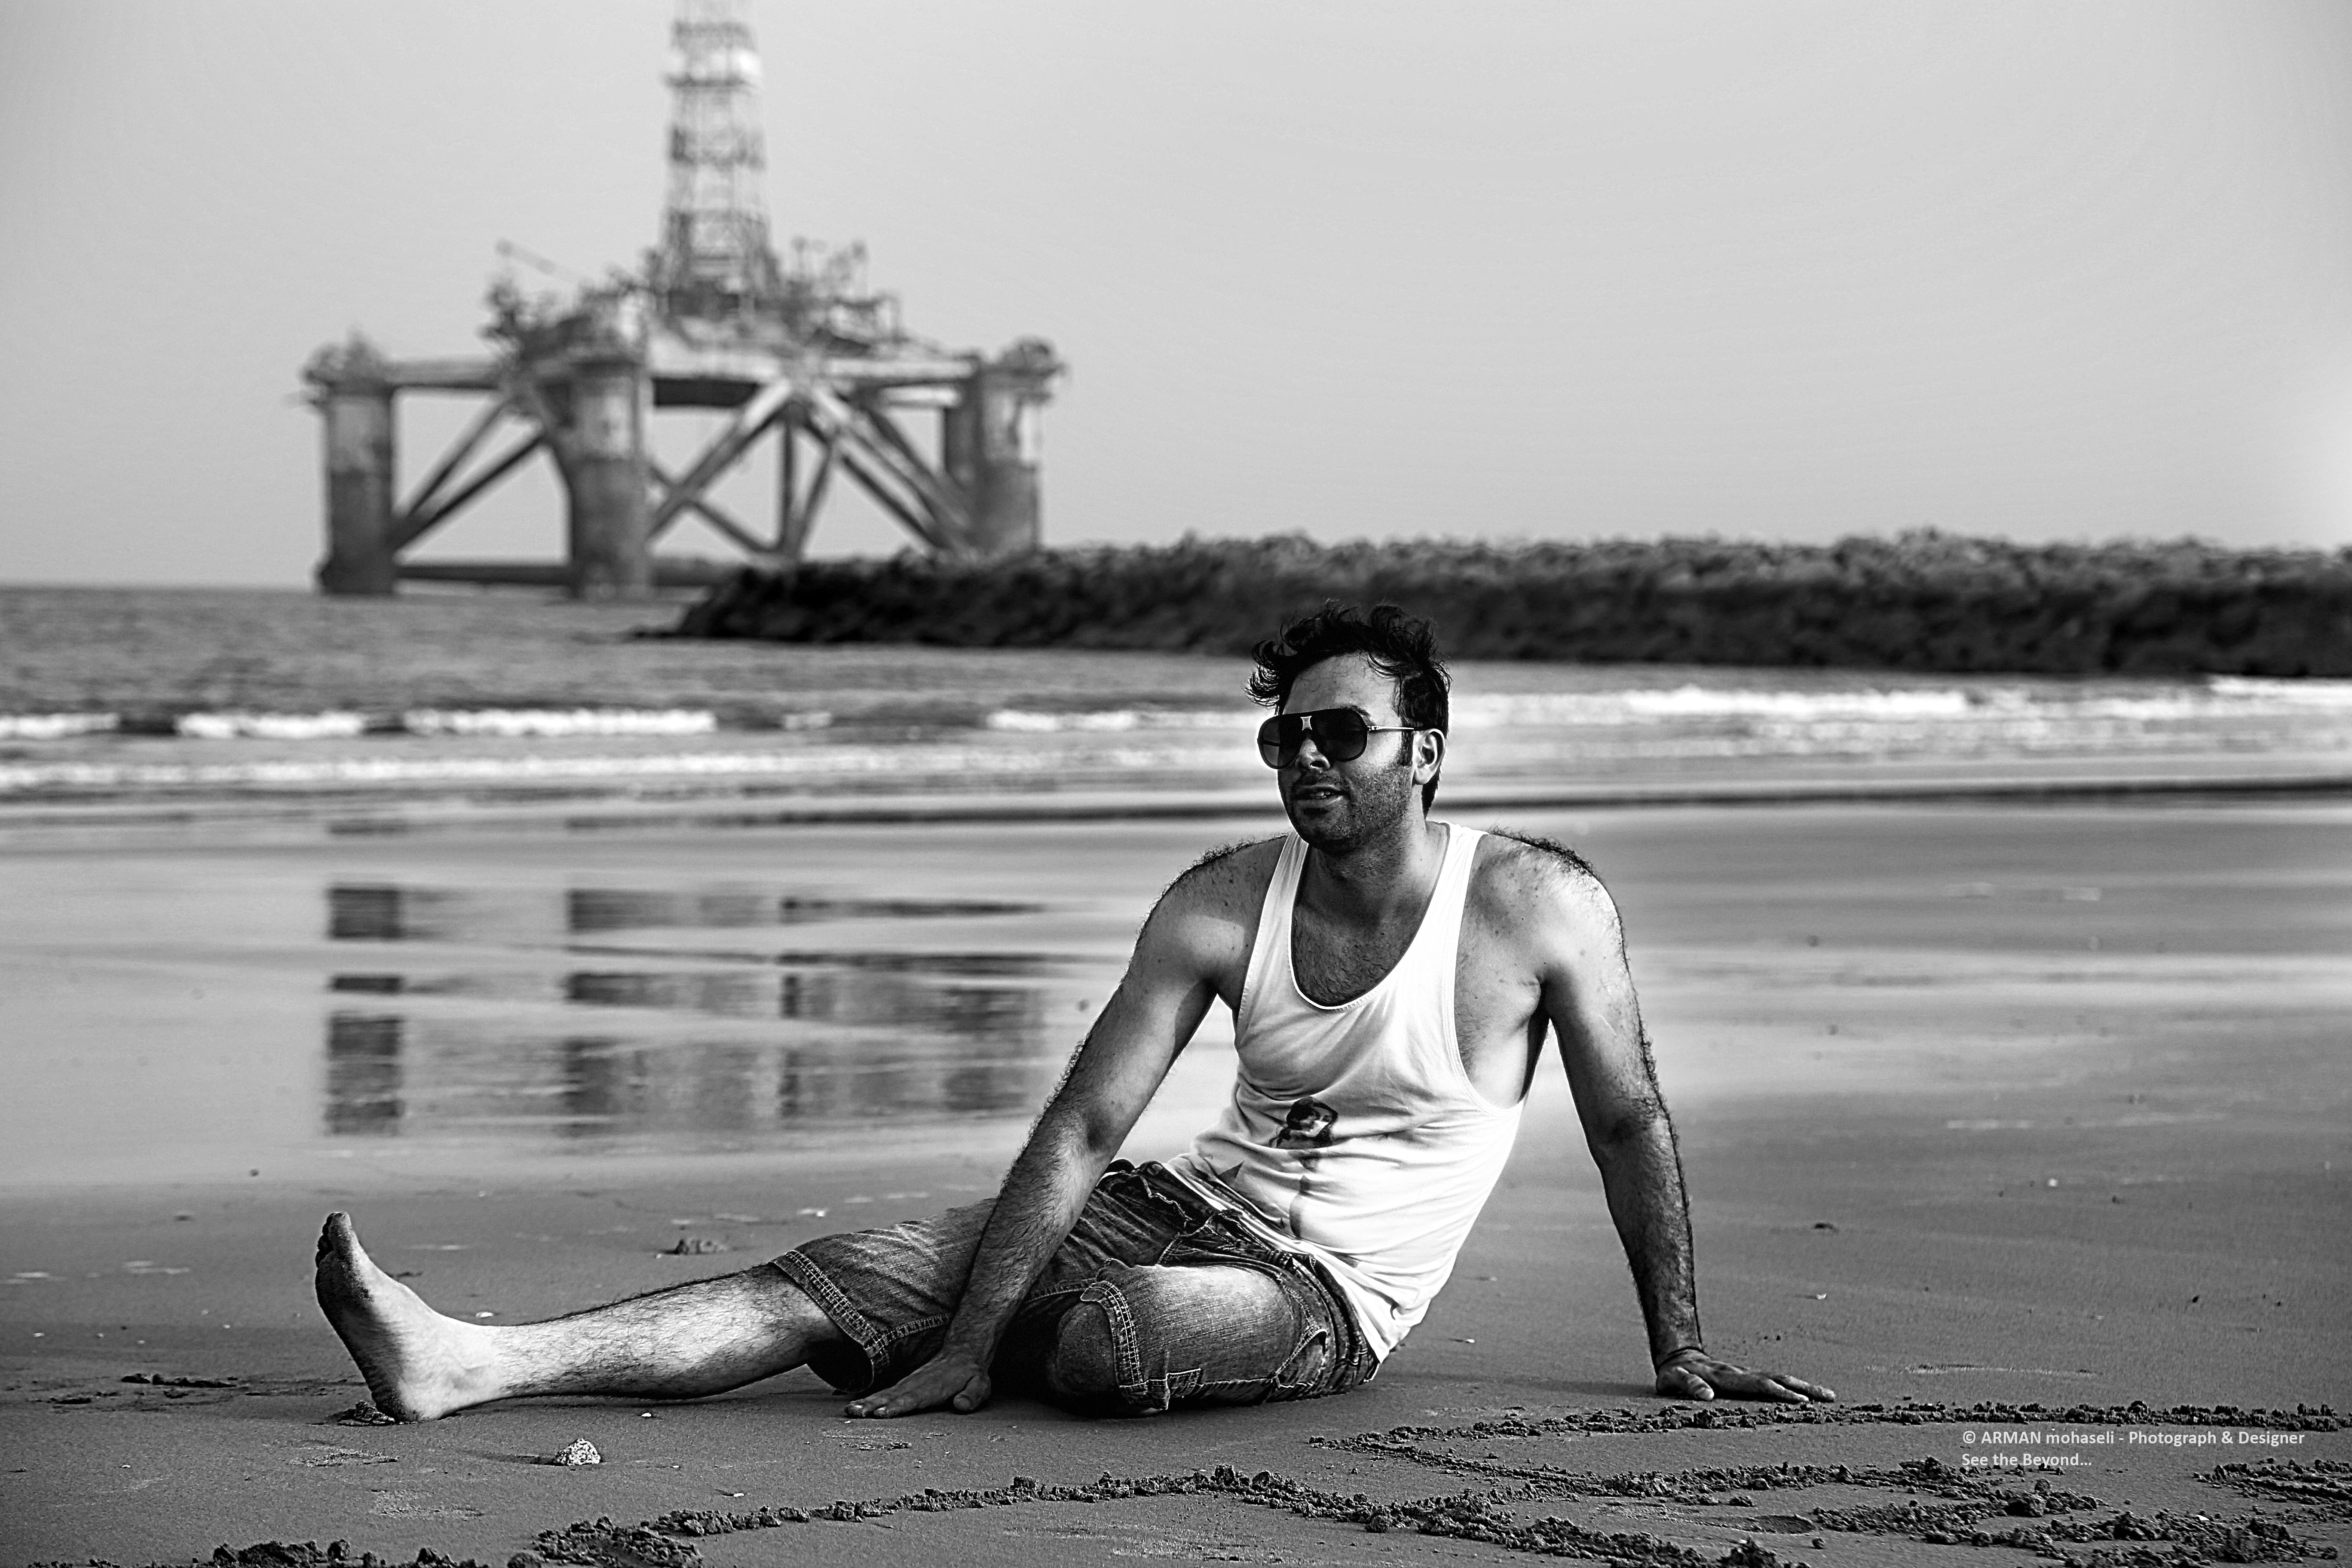
photography, photograph, water, black and white, monochrome photography, sea, beach, monochrome, vacation, ocean, girl, sky, recreation, fun